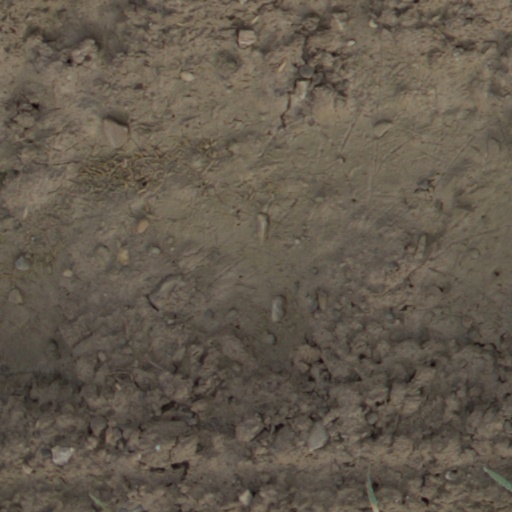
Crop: wheat